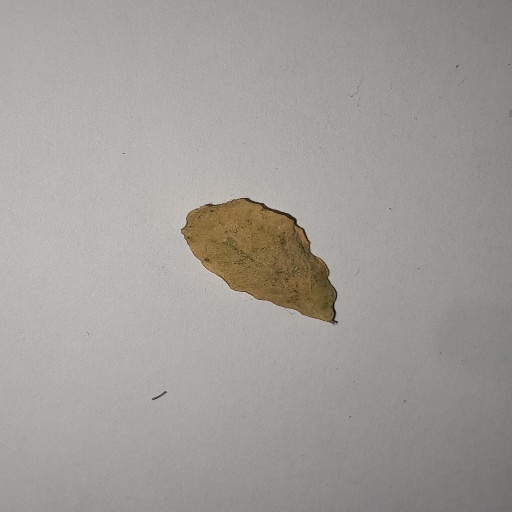
Species: Sojina
Leaf condition: Yellow Leaf